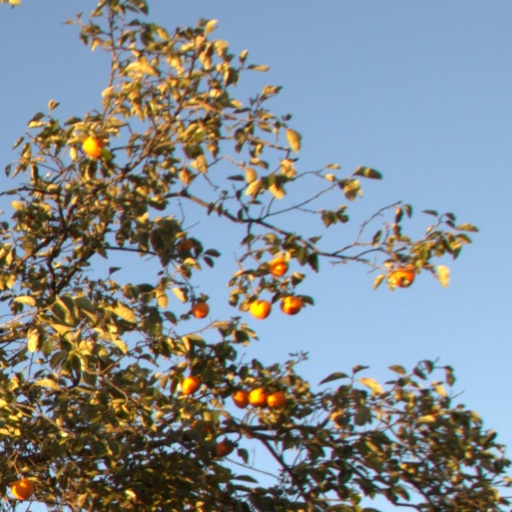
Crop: grape